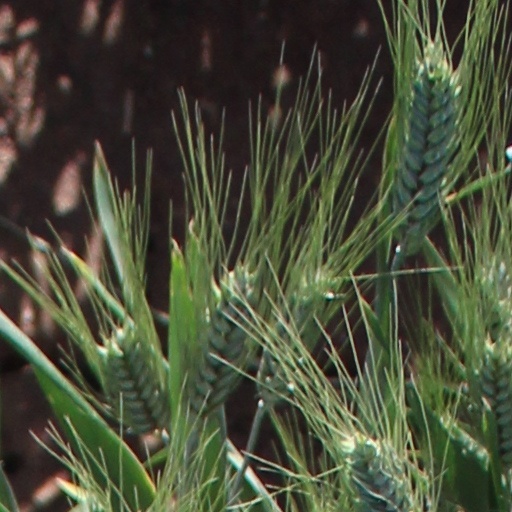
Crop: wheat